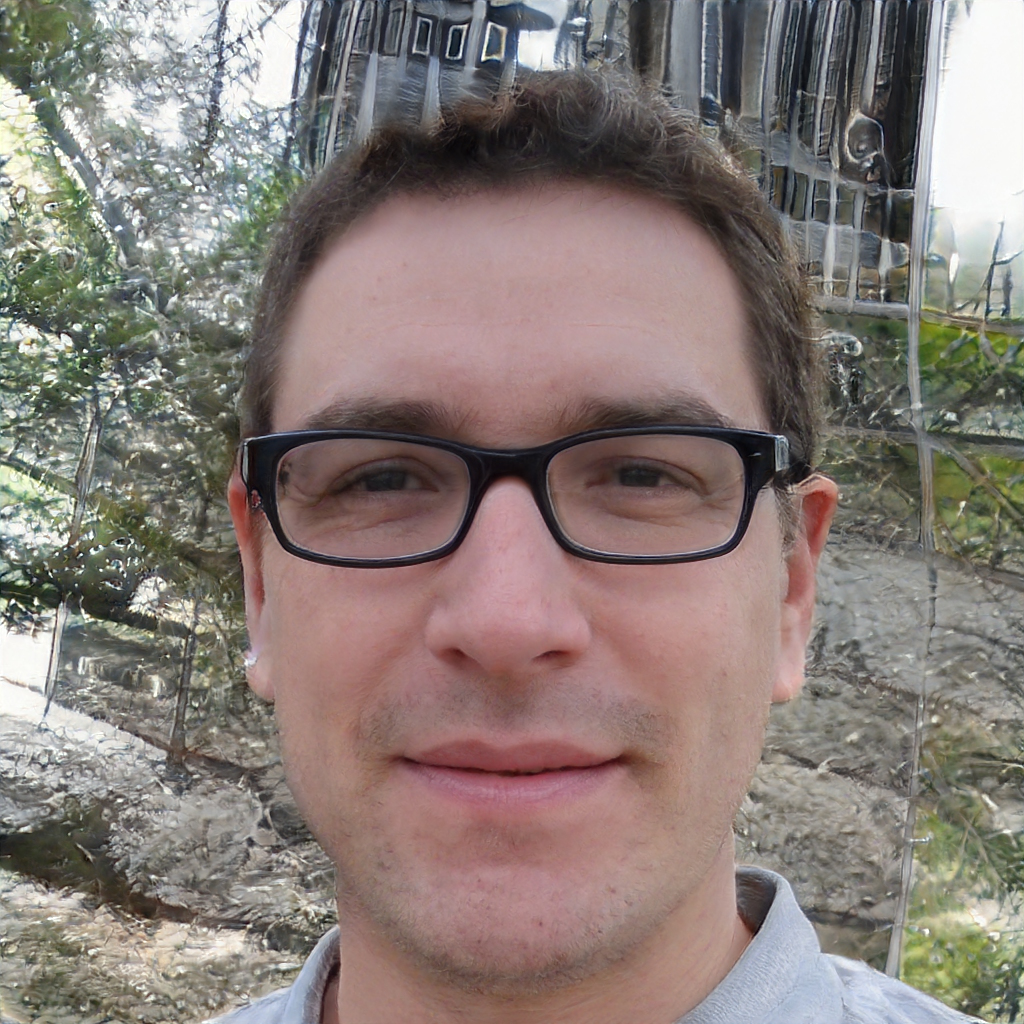
Portrait style: Real Portrait